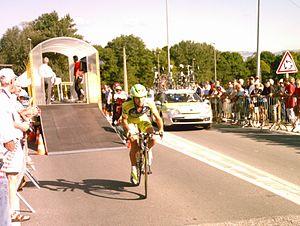
Noan Lelarge au départ du contre-la-montre de la troisième étape b du Tour de l'Ain 2009.
Noan Lelarge, né le 23 juin 1975 à Romilly-sur-Seine est un coureur cycliste professionnel français de 2000 à 2010.